Darol Froman

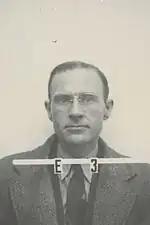
Darol Froman's Los Alamos badge

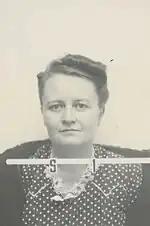
Ethel Froman's Los Alamos badge

After the outbreak of World War II in 1939, Froman joined the McGill group working on radar and waveguides. In 1941, he became head of the Mount Evans High Altitude Laboratory, working on cosmic ray research, and taught physics at the University of Denver from 1941 to 1942. He joined the Navy Radio and Sound Laboratory in 1942.